Culture of Cornwall

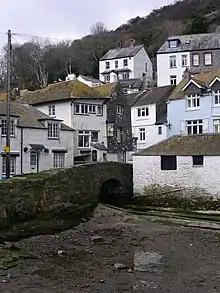
Lime-washed and slate-hung domestic vernacular architecture of various periods, Polperro

Cornish vernacular architecture is characterised by its use of abundant natural stone, especially Cornubian granite, slate, and local white lime-washing and its plain unadorned simplicity, sharing cultural and stylistic similarities, with the architecture of Atlantic Brittany, Ireland and Wales, as well as neighbouring Devon. The architecture of west Cornish towns such as St Ives is particularly distinctive for its use of solid granite and featuring also the type of early promontory hermitage particularly associated with Celtic Christianity.